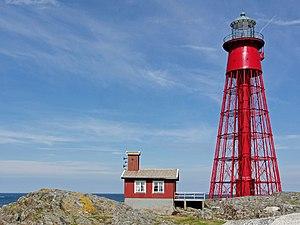
Le phare de Pater Noster est un phare situé sur le petit archipel de Pater Noster du détroit de Skagerrak appartenant à la commune de Tjörn, dans le Comté de Västra Götaland.